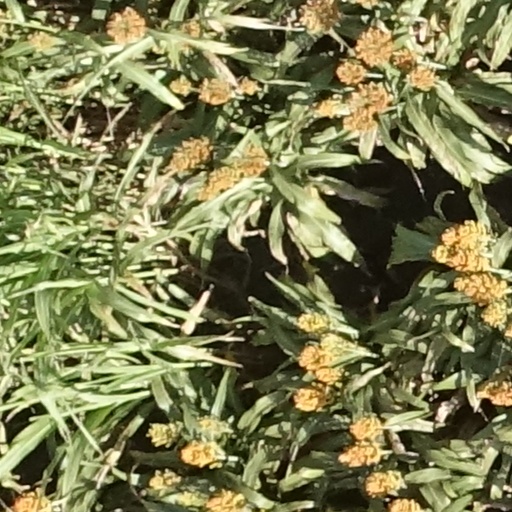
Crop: sorghum